Motorcycle armor

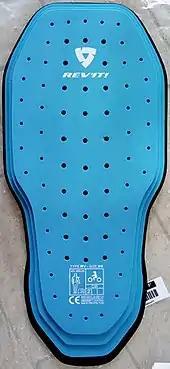
Backpack for motorcyclists of the soft type ("CB" Central Back Protector) and approved level 2

European Standard EN 1621-2:2003 defines two levels of performance for CE approved back protectors. The test apparatus and procedure is similar to that of EN 1621-1:1997, but with a different impactor and anvil configuration. The impactor is a rounded triangular faced prism, of length 160 mm, base 50 mm, height 30.8 mm and radius 12.5 mm. The anvil is a radiused cylinder, with its axis orientated to the direction of impact, of height 190 mm, diameter 100 mm and rounded end radius 150 mm. When tested to the procedure defined in the standard, the two levels of performance are: